Thorkell (Vinland Saga)

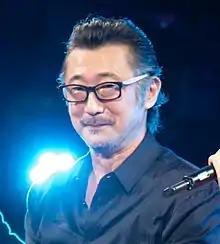
Akio Otsuka voices Thorkell in Japanese.

The character of Thorkell is modeled after Thorkell the Tall, a man known for his bravery and build. Manga author Makoto Yukimura imagines that there were men like these "monsters" everywhere during the Viking era, both famous and unknown. His design also evokes the feeling of a villain from young readers' manga who relies on a single type of skill and can be easily defeated. However, Yukimura wanted Thorkell to be more unique and give Thorkell the feeling of having a lot of strength. Yukimura specifically created Thorkell as a representation of what the Vikings stood for. When it comes to his personality, despite being introduced as a grandfather, he acts like a child in all of his appearances. Nevertheless, Yukimura avoids making him look uncool or stupid, as he believes the younger demographic would enjoy Thorkell, as the author notes that the young readers are also prone to violence like the character. In retrospect, Yukimura finds Thorkell refreshing because he never hides his true emotions. Whenever he is drawn, the character is shown enjoying his actions.